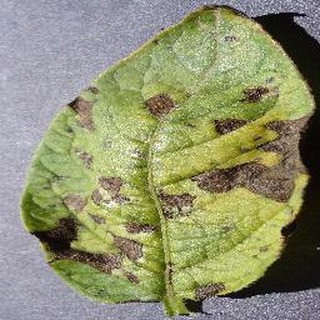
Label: potato_early_blight